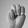
ASL letter: M